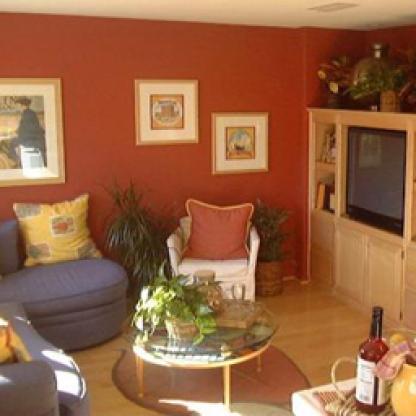
Scene: Indoor